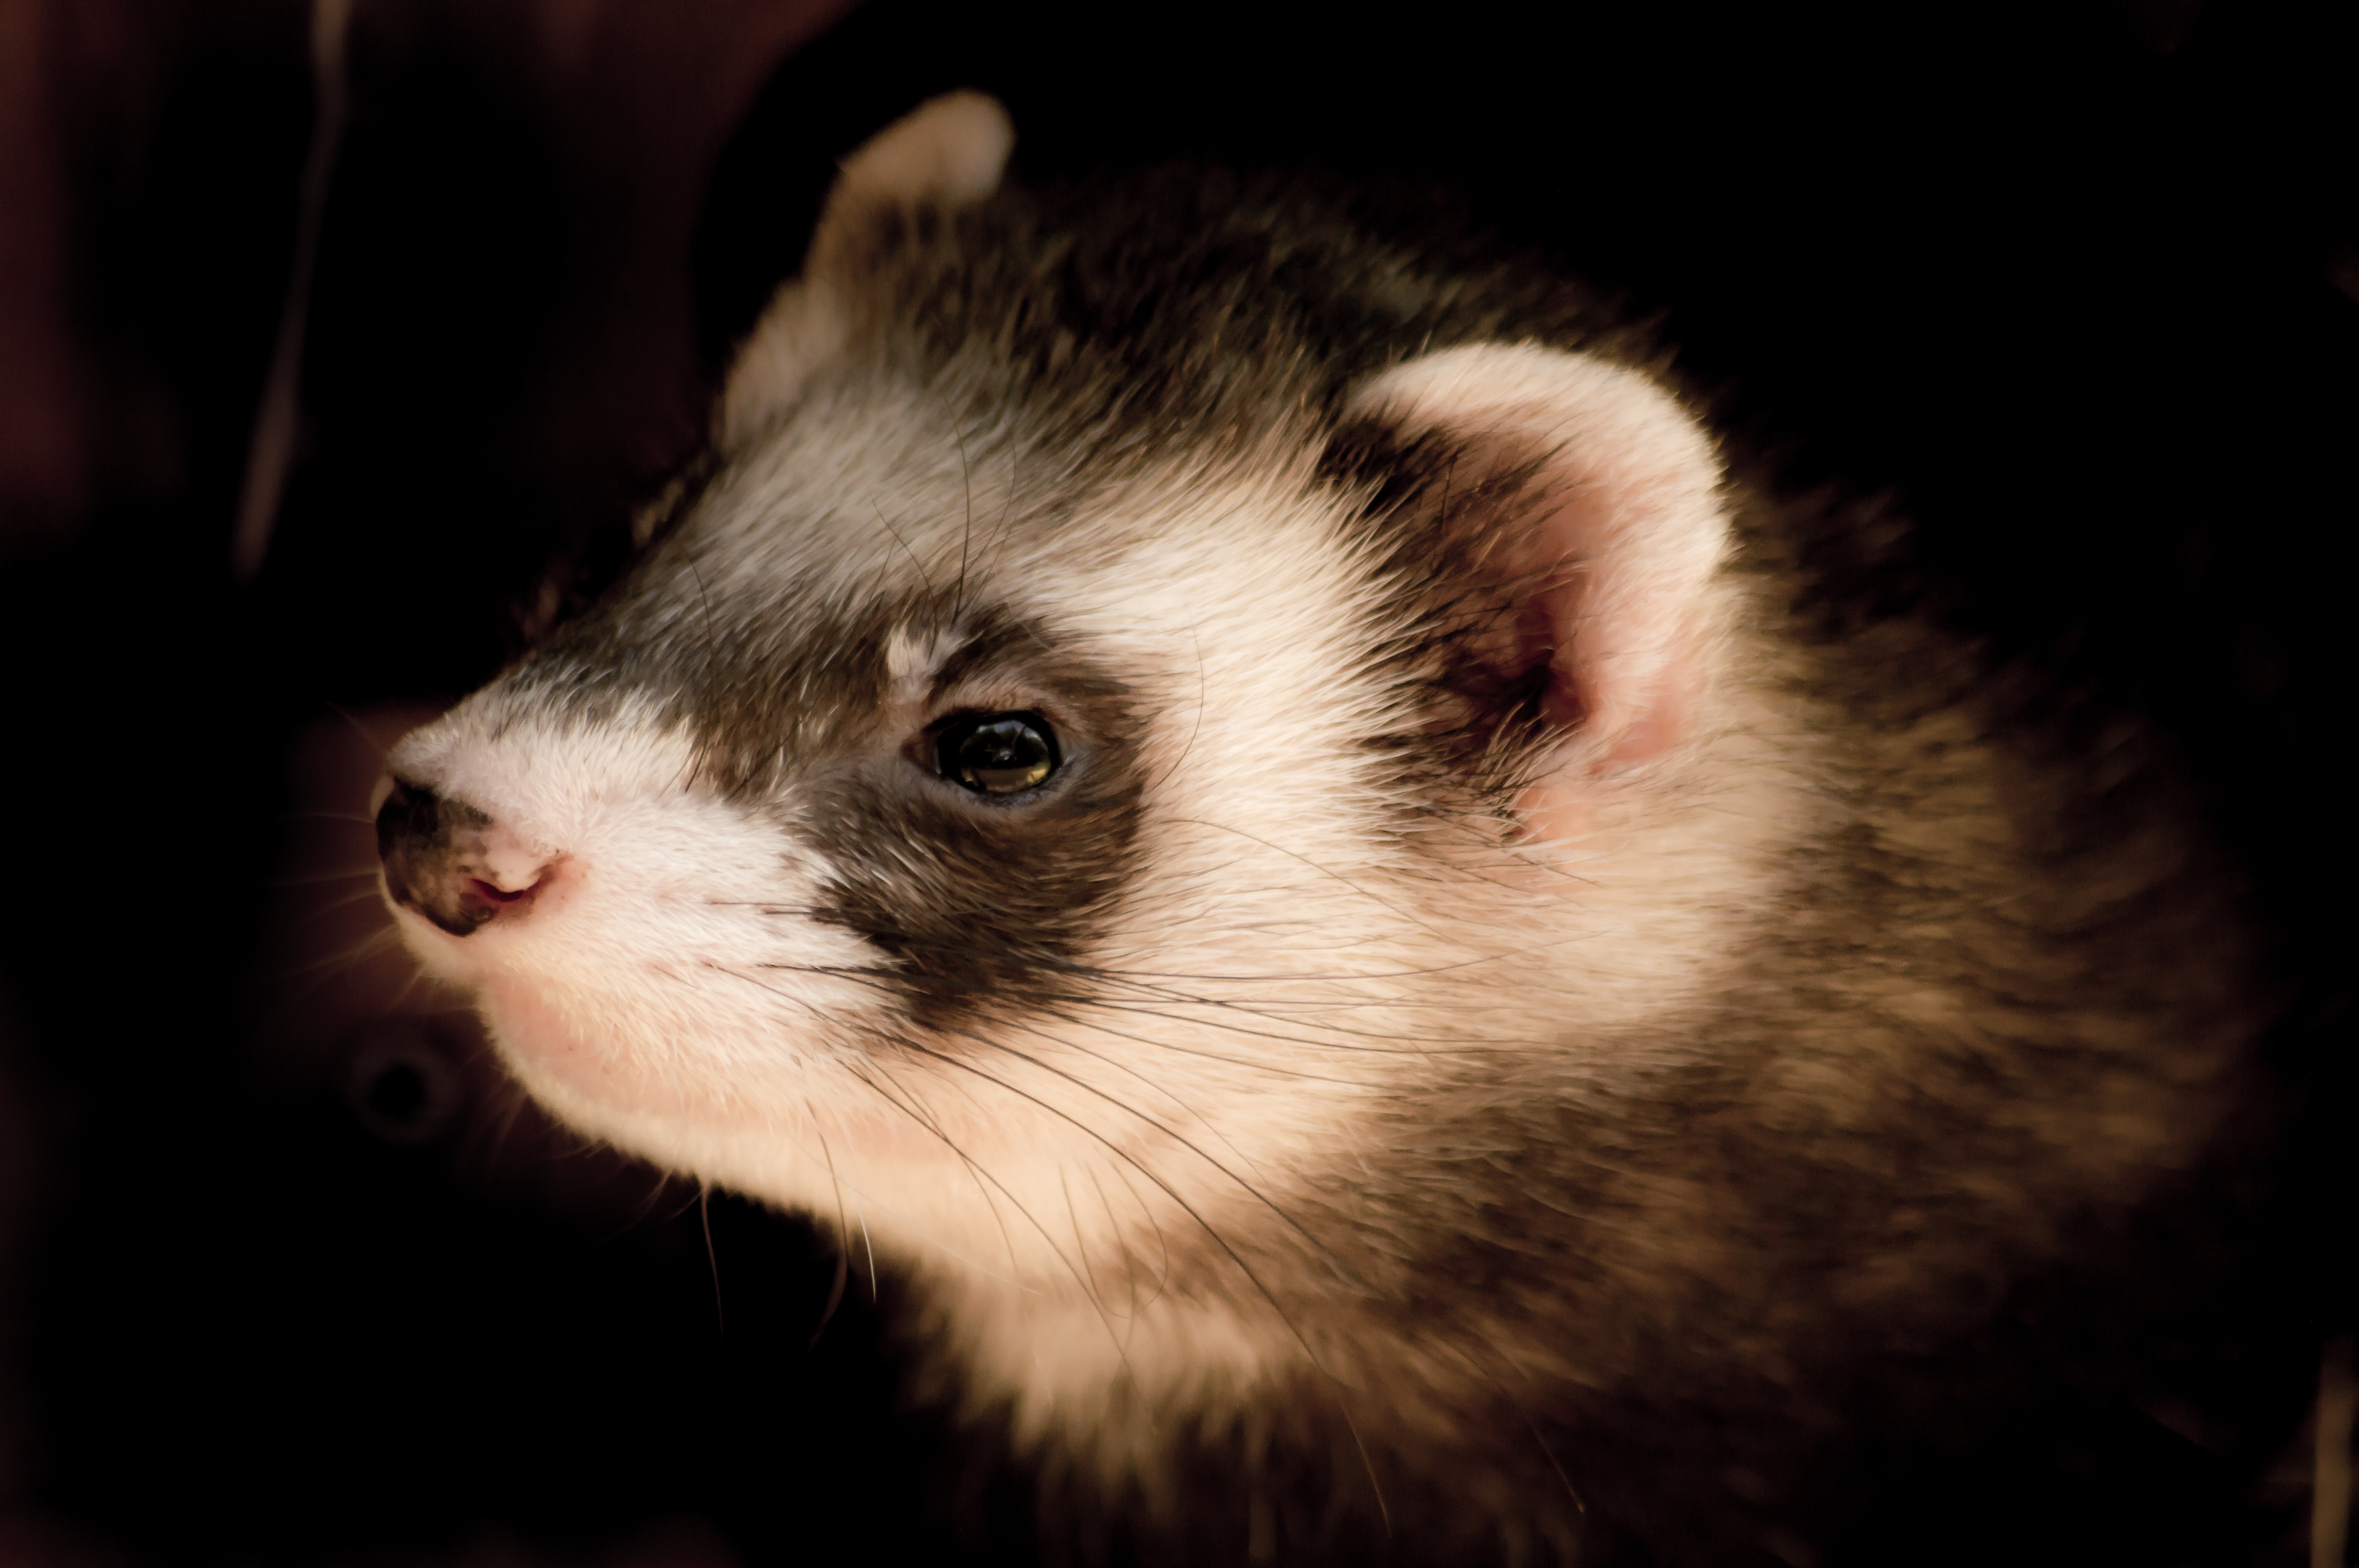
nature, animal, portrait, mammal, close, fauna, whiskers, animals, ferret, vertebrate, wildlife photography, animal portrait, animal welfare, weasel, mustelidae, polecat, virginia opossum, black footed ferret, mustelinae